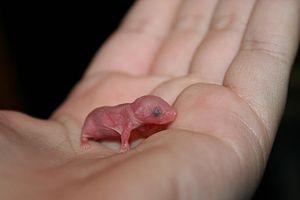
La Souris grise est une espèce parmi les petits rongeurs de la famille des muridés. En français elle est appelée aussi Souris domestique, Souris commune. On désigne aussi plus simplement cette espèce très répandue par le nom vernaculaire générique, souris. C'est un animal nocturne, généralement assez craintif, qui vit souvent à proximité ou dans les habitations humaines, d'où son appellation « domestique » comme pour la mouche domestique. La souris blanche est une race de souris domestiquée largement utilisée en laboratoire. Une fois apprivoisée c'est un animal qui est apprécié également comme animal de compagnie très affectueux et intelligent. L'aspect culturel autour de la souris est extrêmement important. De nombreux proverbes, citations, livres, poèmes, chansons, films, dessins animés, etc. portent sur ce thème de la souris.